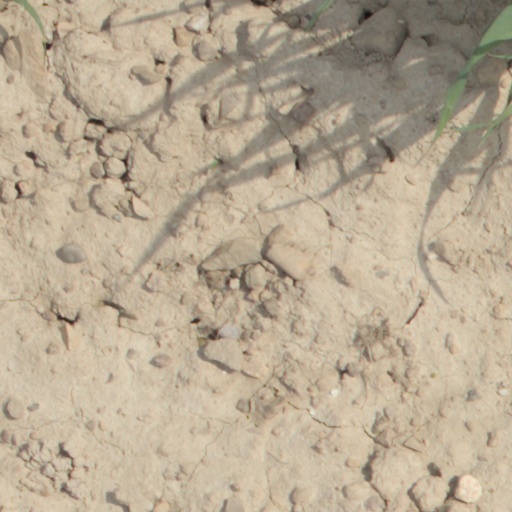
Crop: wheat